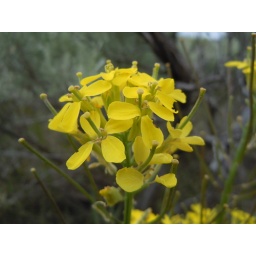
The large yellow flowers in a tight raceme and the long linear fruits are characteristic of this species.